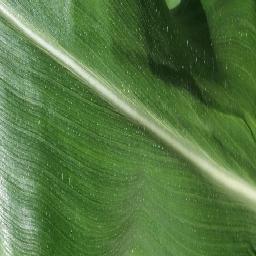
Label: Corn_(Maize)___Healthy